Grand Slam (bomb)

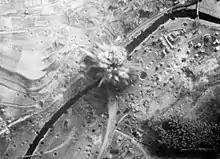

The ten remaining Dambuster Lancasters were sent for storage at the end of 1944 and 617 Squadron was increased from two flights to three, at the expense of 51 Squadron, a Halifax squadron of 4 Group, which lost a flight. To carry the Grand Slam, specially modified Lancasters were necessary but these would have to be subtracted from the production of ordinary Lancasters, when several 5 Group Halifax squadrons were converting to Lancasters. The weight of the Grand Slam meant that only new aircraft would be able to carry it, rather than converting existing and worn aircraft; 32 B.Mk 1 (Special)s were ordered from Avro. There was little agreement on what equipment the specials should carry and Avro backslid on production to keep the new Avro Lincoln, a Lancaster derivative, on schedule. Work began on the specials at the end of January 1945 and two had been built by 13 February, with twelve due within ten days and 24 by month's end, the remainder to be delivered in March.